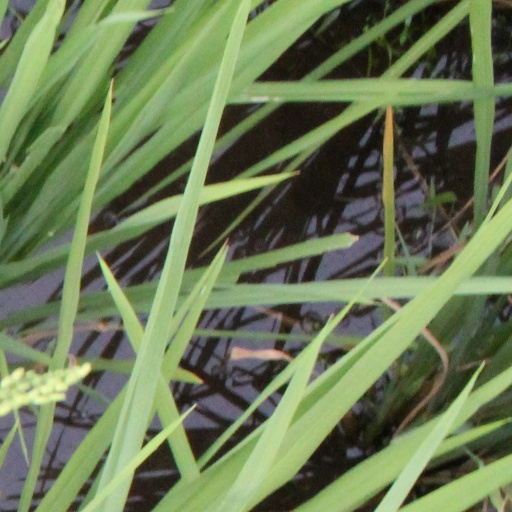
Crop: rice